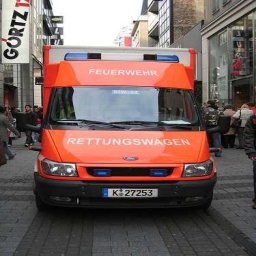
Label: ambulance